Anker Eli Petersen

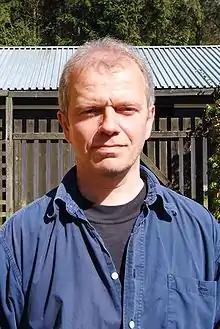
Anker Eli Petersen

Anker Eli Petersen (born 7 June 1959 in Tvøroyri) is a Faroese writer and artist.